Tanja Karišik-Košarac

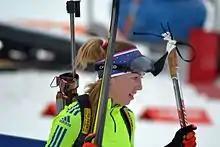
Karišik at ECH 2017

Tanja Karišik-Košarac (née Karišik; born July 23, 1991) is a cross-country skier and biathlete from Bosnia and Herzegovina who has competed since 2009. She finished 72nd in the 10 km event at the 2010 Winter Olympics in Vancouver, and 65th in the 10 km event at the 2018 Winter Olympics in Pyeongchang.